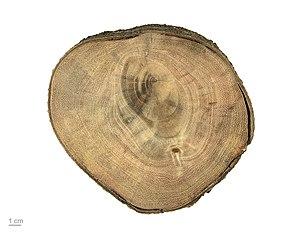
Le caroubier est un arbre fruitier méditerranéen de la famille des Légumineuses. Il est utilisé depuis l'antiquité pour ses fruits, pour l'Homme et le bétail. Capable de produire sur des terrains pauvres en large des cultures ou sur des coteaux difficiles à cultiver, le caroubier a apporté une ressource vitale à de nombreux peuples de méditerranée. Arbre dioïque, ses individus sont mâles ou femelles, et portent rarement des fleurs hermaphrodites. Il est naturellement présent dans la végétation forestière ou pré-forestière thermophile de Méditerranée où il est souvent associé à Pistacia lentiscus. Il trouve dans le bassin ouest mediterranéen son plus grand gradient écologique, allant de l'Anti atlas, au Maroc, à la côte d'Azur en France.